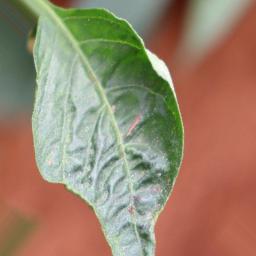
Label: mites_and_trips